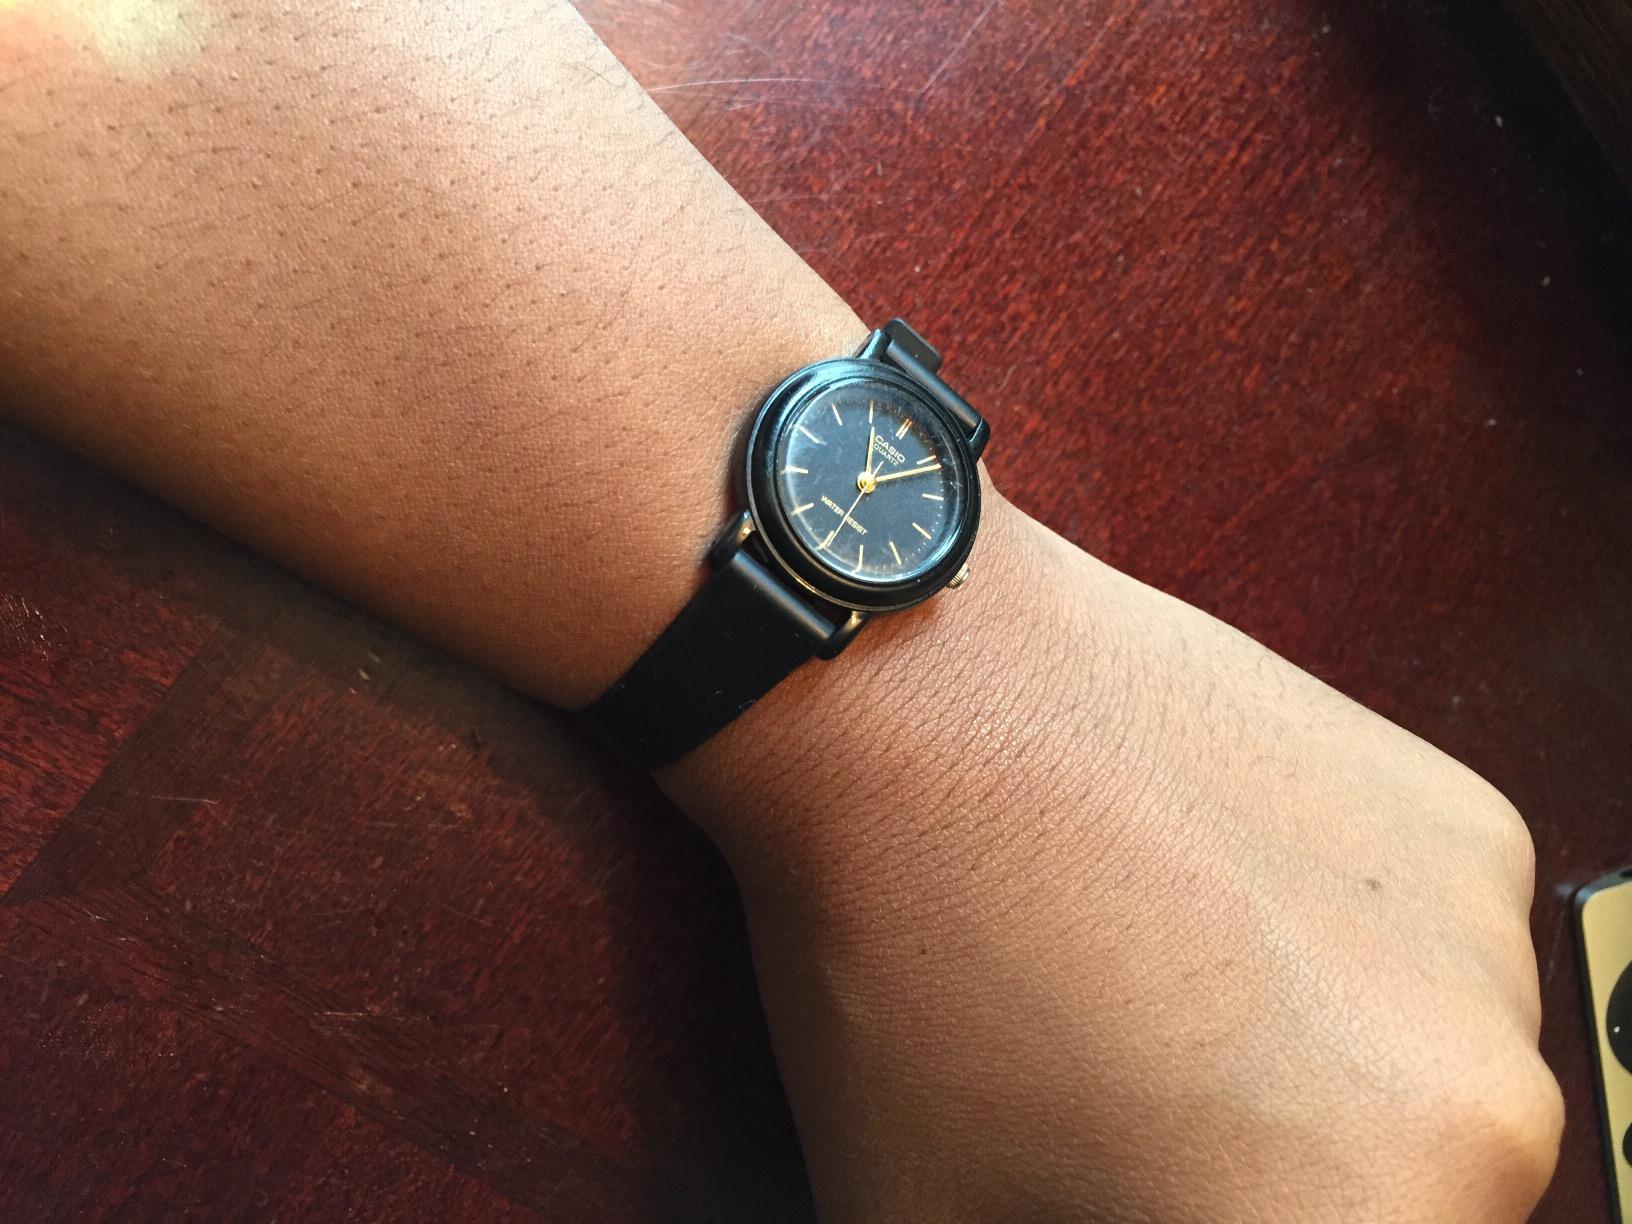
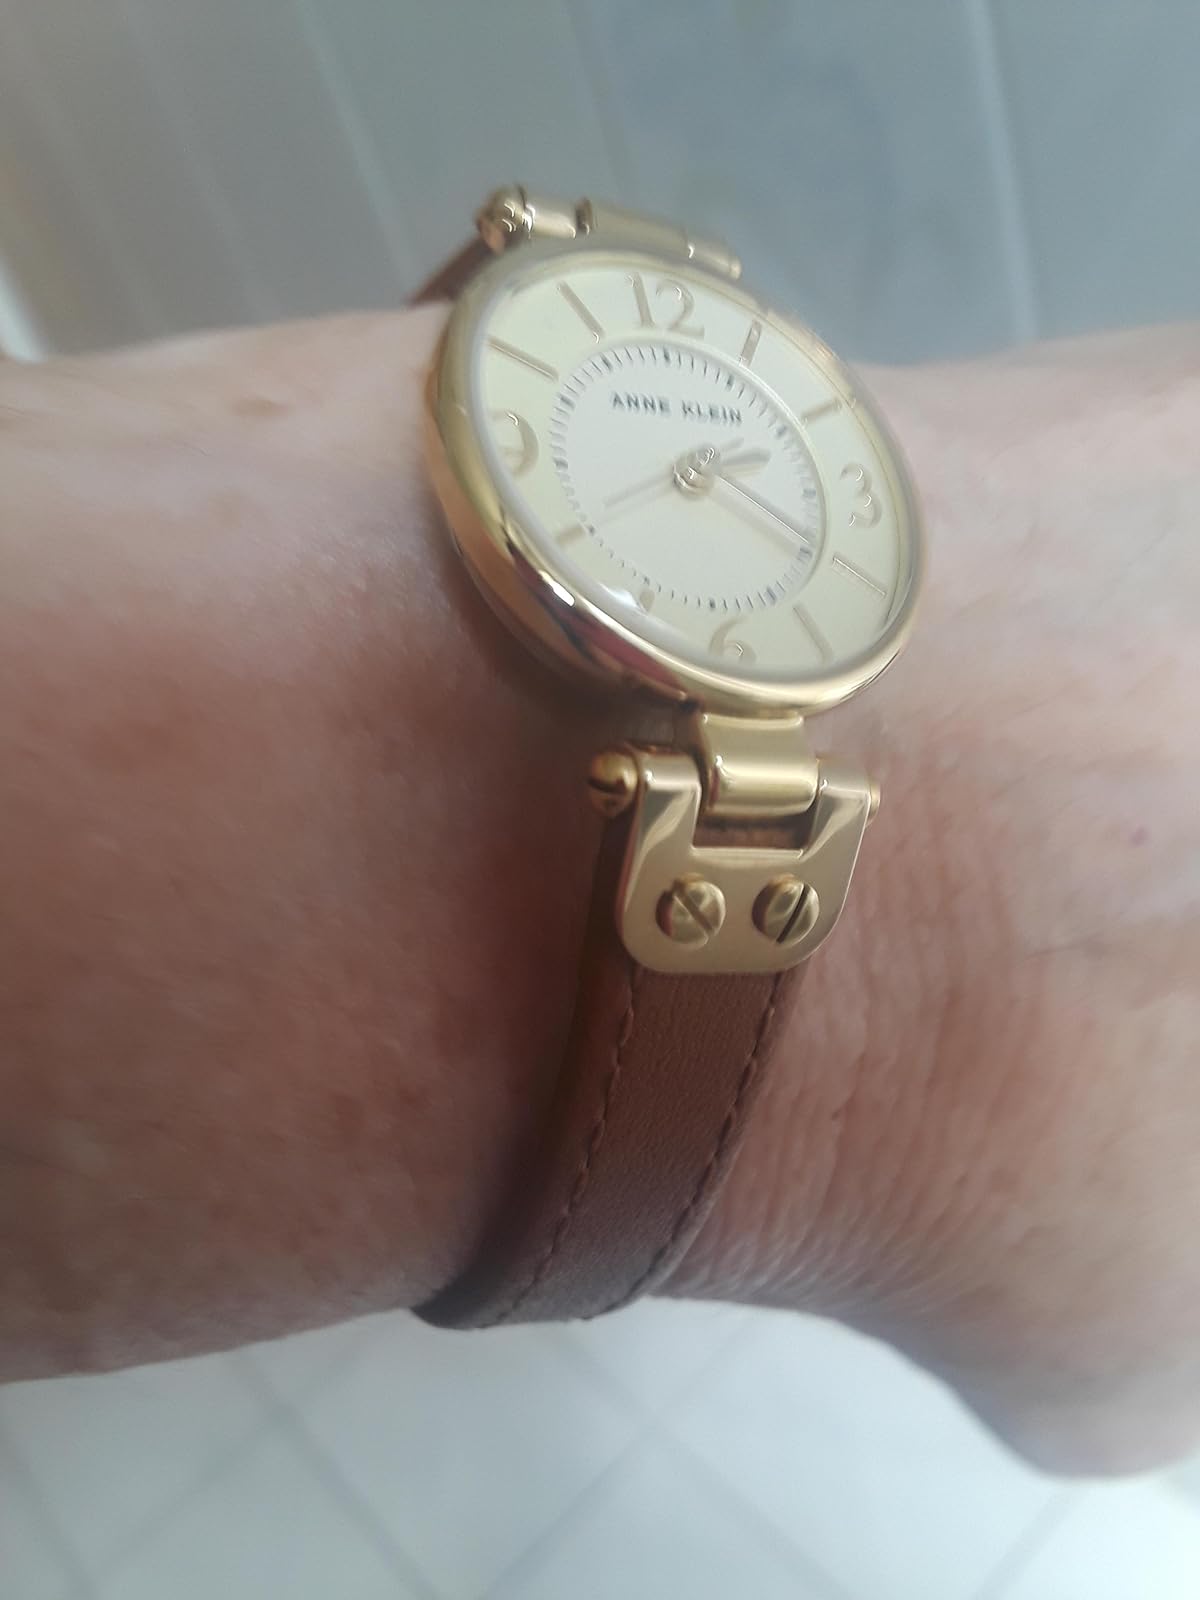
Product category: accessories_watch
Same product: no